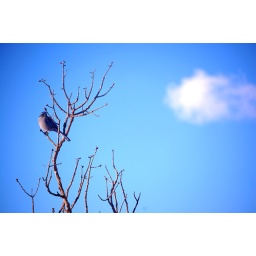
A blue jay perches right outside of the rental home window on my vaction in SLC.